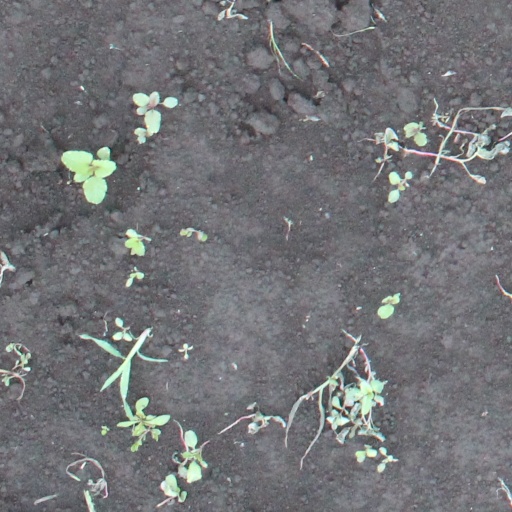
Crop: soybean